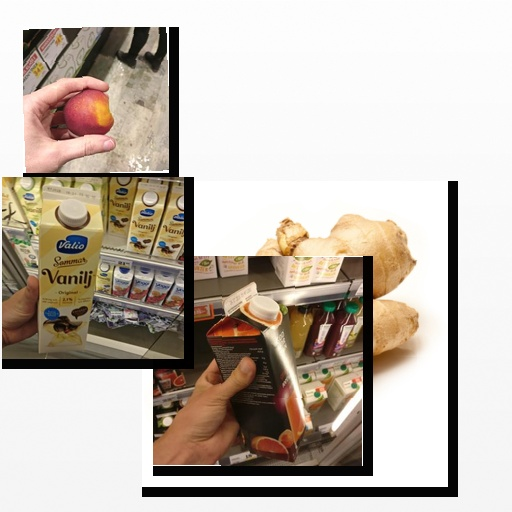
Food items: ginger, vanilla_yogurt, nectarine, red_grapefruit_juice